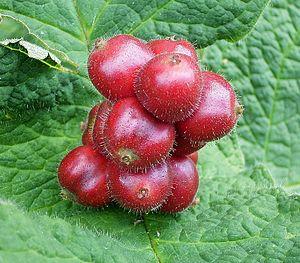
Triosteum est un genre de plantes herbacées de la famille des Caprifoliacées. Elles sont présentes en Chine, en Amérique du Nord et au Japon.